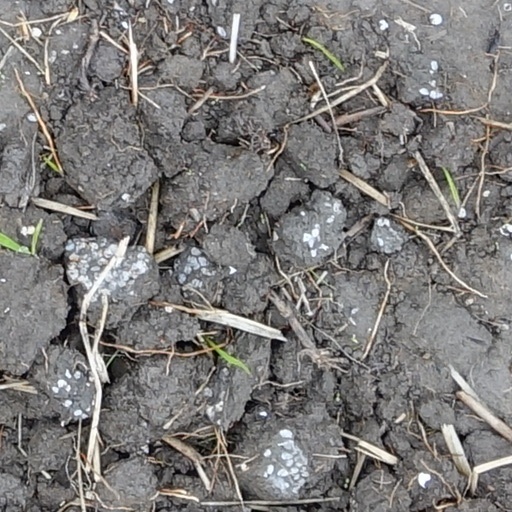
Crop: wheat